USS William R. Rush (DD-714)

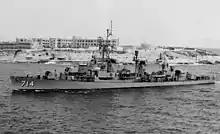
"William R. Rush" as a radar picket destroyer in 1961.

The destroyer departed Newport on 9 February 1948, bound for Europe and her first overseas deployment. She touched at ports of call in England, Ireland, Norway, France, Germany, Denmark, French Morocco, and Gibraltar before returning to Newport in June. For the next two years, "William R. Rush" operated off the eastern seaboard, exercising with submarines and escorting and plane-guarding for carriers.